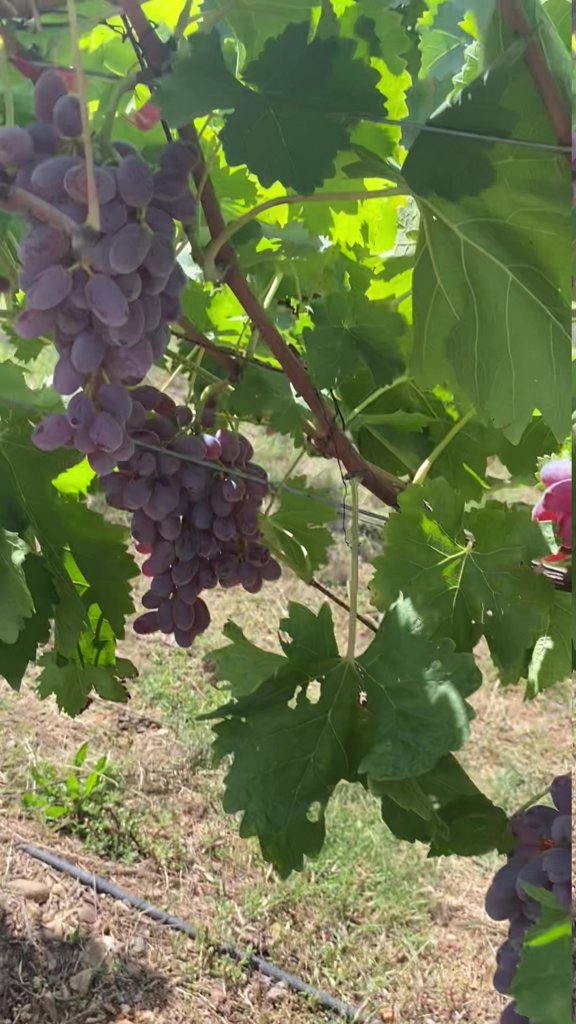
Berries visible: 95
Grape clusters: 2